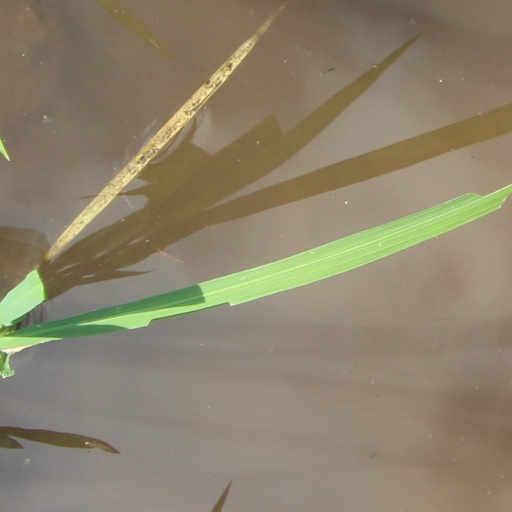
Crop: rice